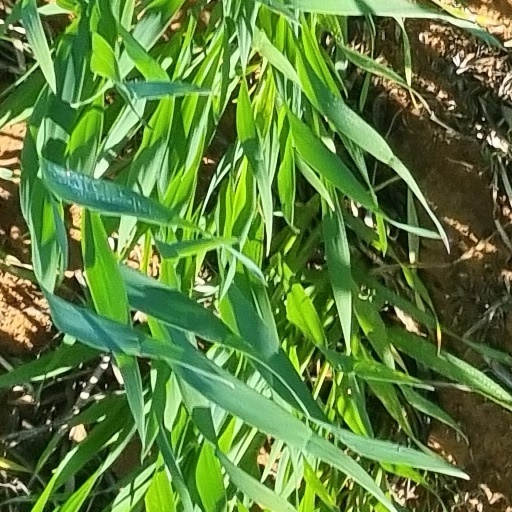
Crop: wheat